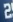
Number: 2